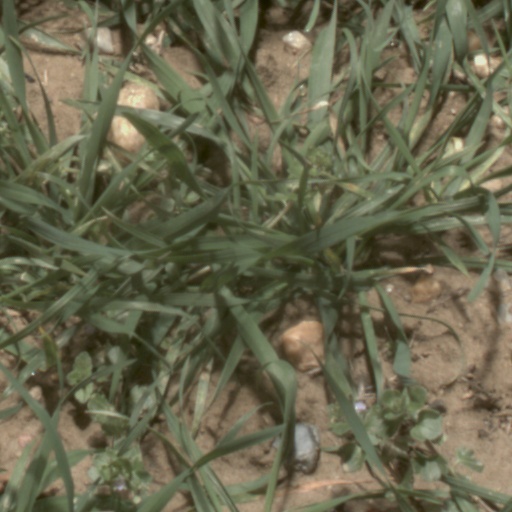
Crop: wheat